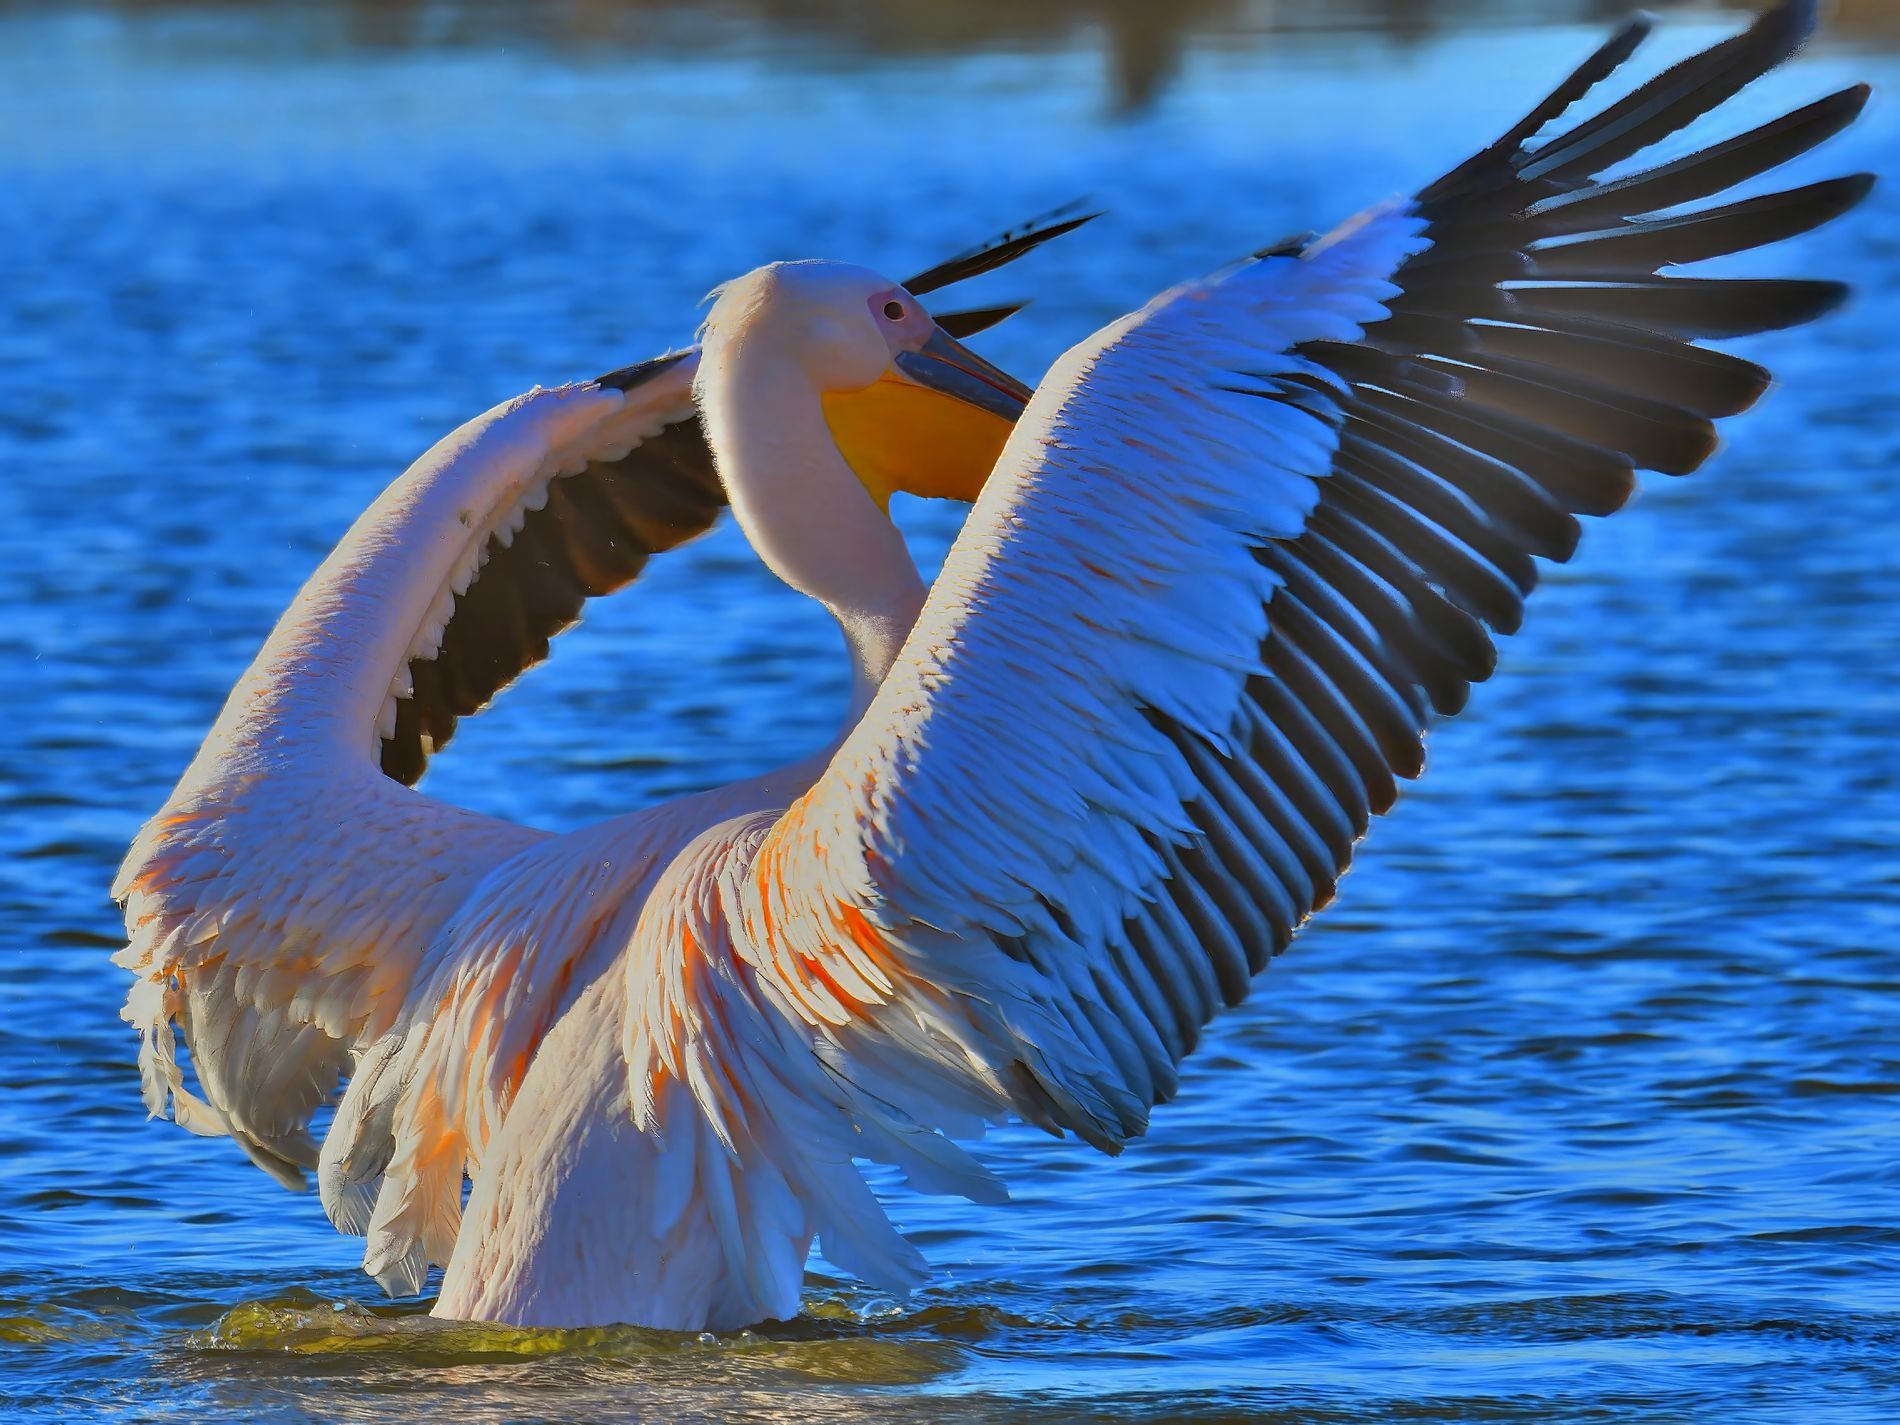
Nature's Wings.
A picture featuring a pelican in the middle of the water spreading its beautifully crafted wings against the shimmering blue surface, creating an eye catching scene.
A wildlife landscape taken from an eye level shot in natural light featuring a pelican in shades of white and soft peach against the deep blue hues of the water, creating a serene atmosphere.
Labels: Animal, Bird, Waterfowl, Pelican, Stork, Beak, Crane Bird, Water
Camera: NIKON CORPORATION NIKON D850
Aperture: F14
Exposure: 1/500 sec
ISO: 500
Focal length: 600.0 mm